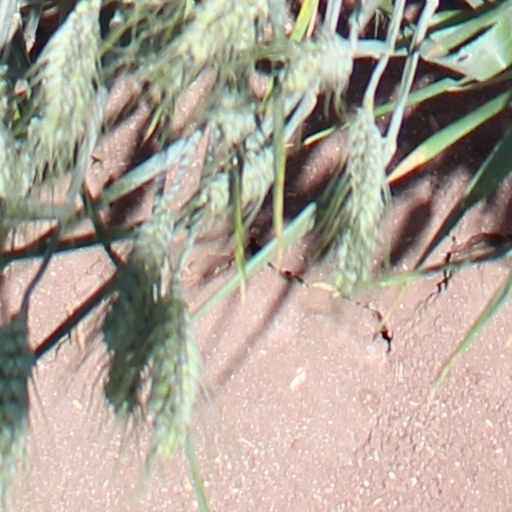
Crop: wheat